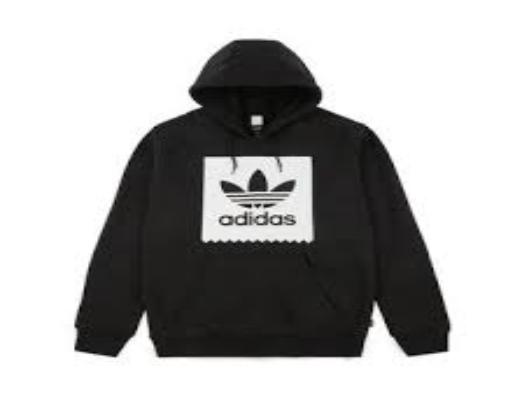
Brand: Adidas SB
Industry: Clothes